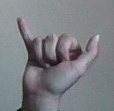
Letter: ya